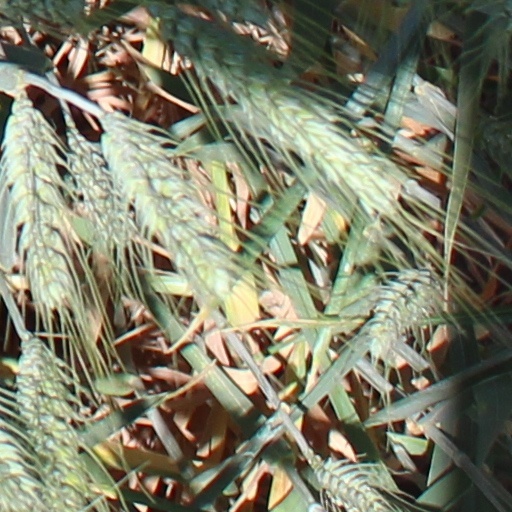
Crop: wheat